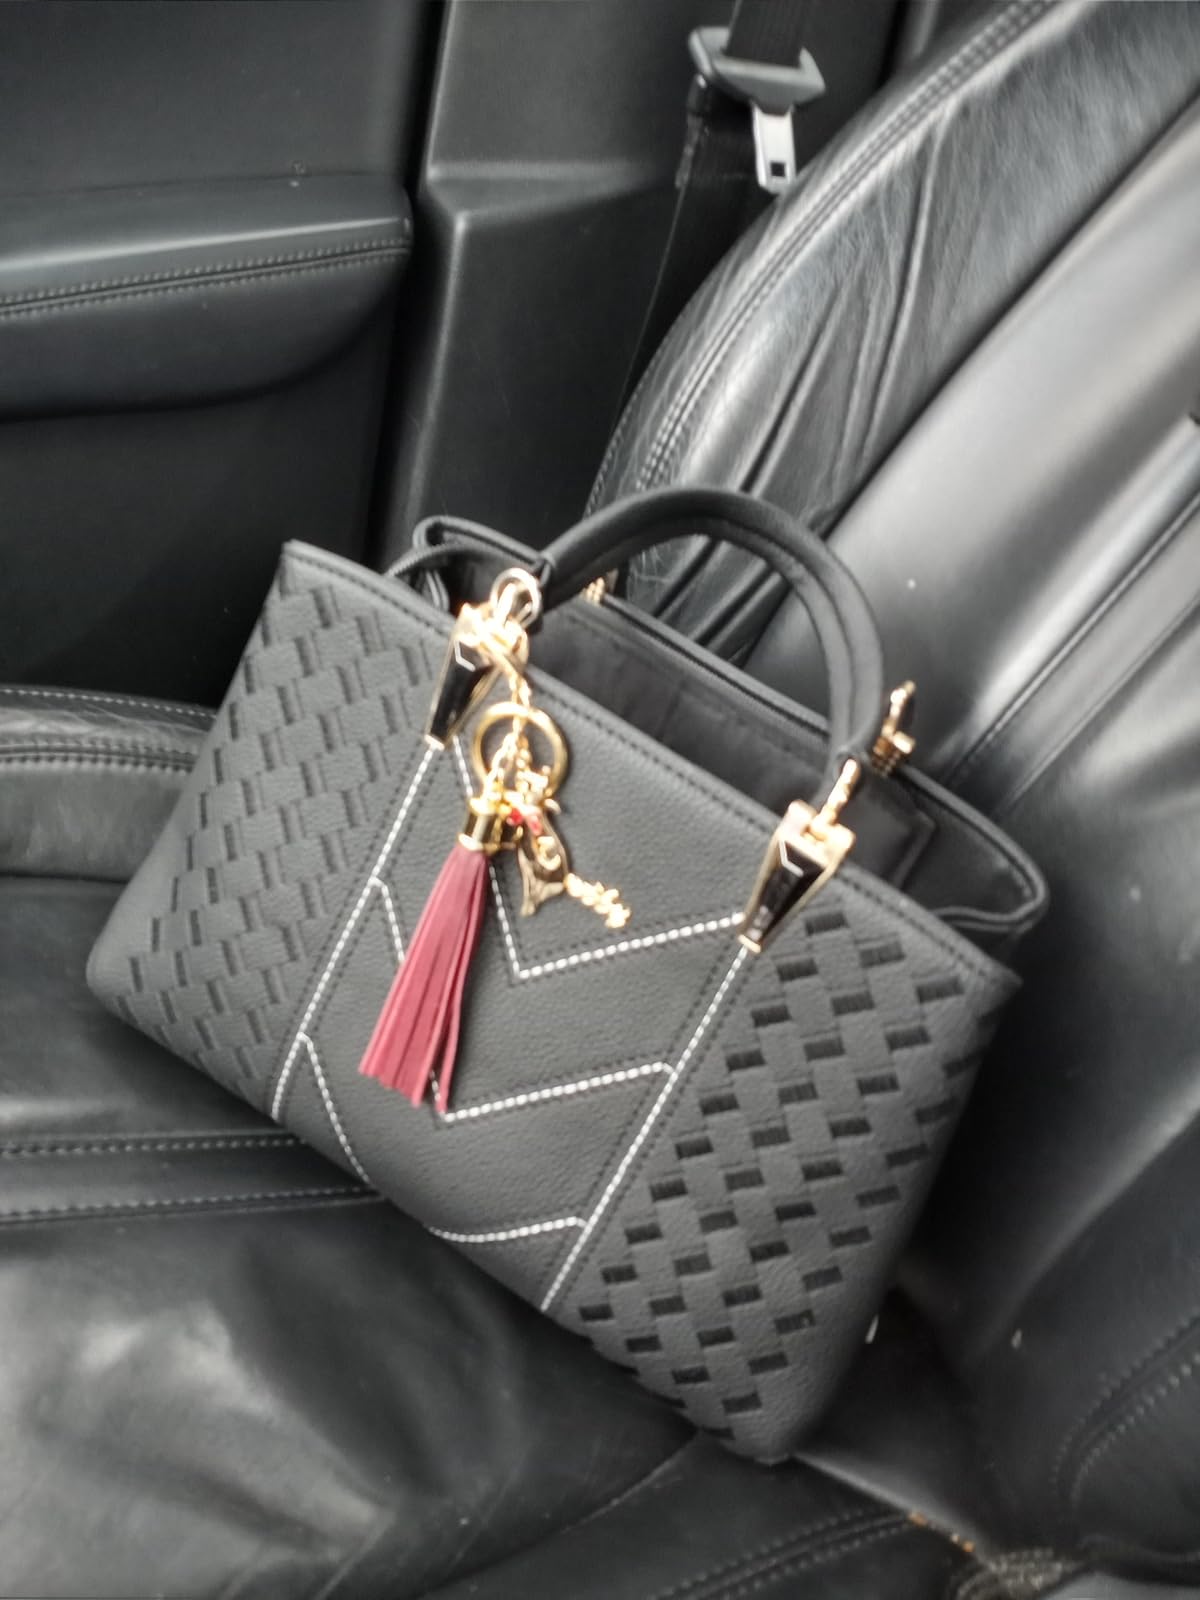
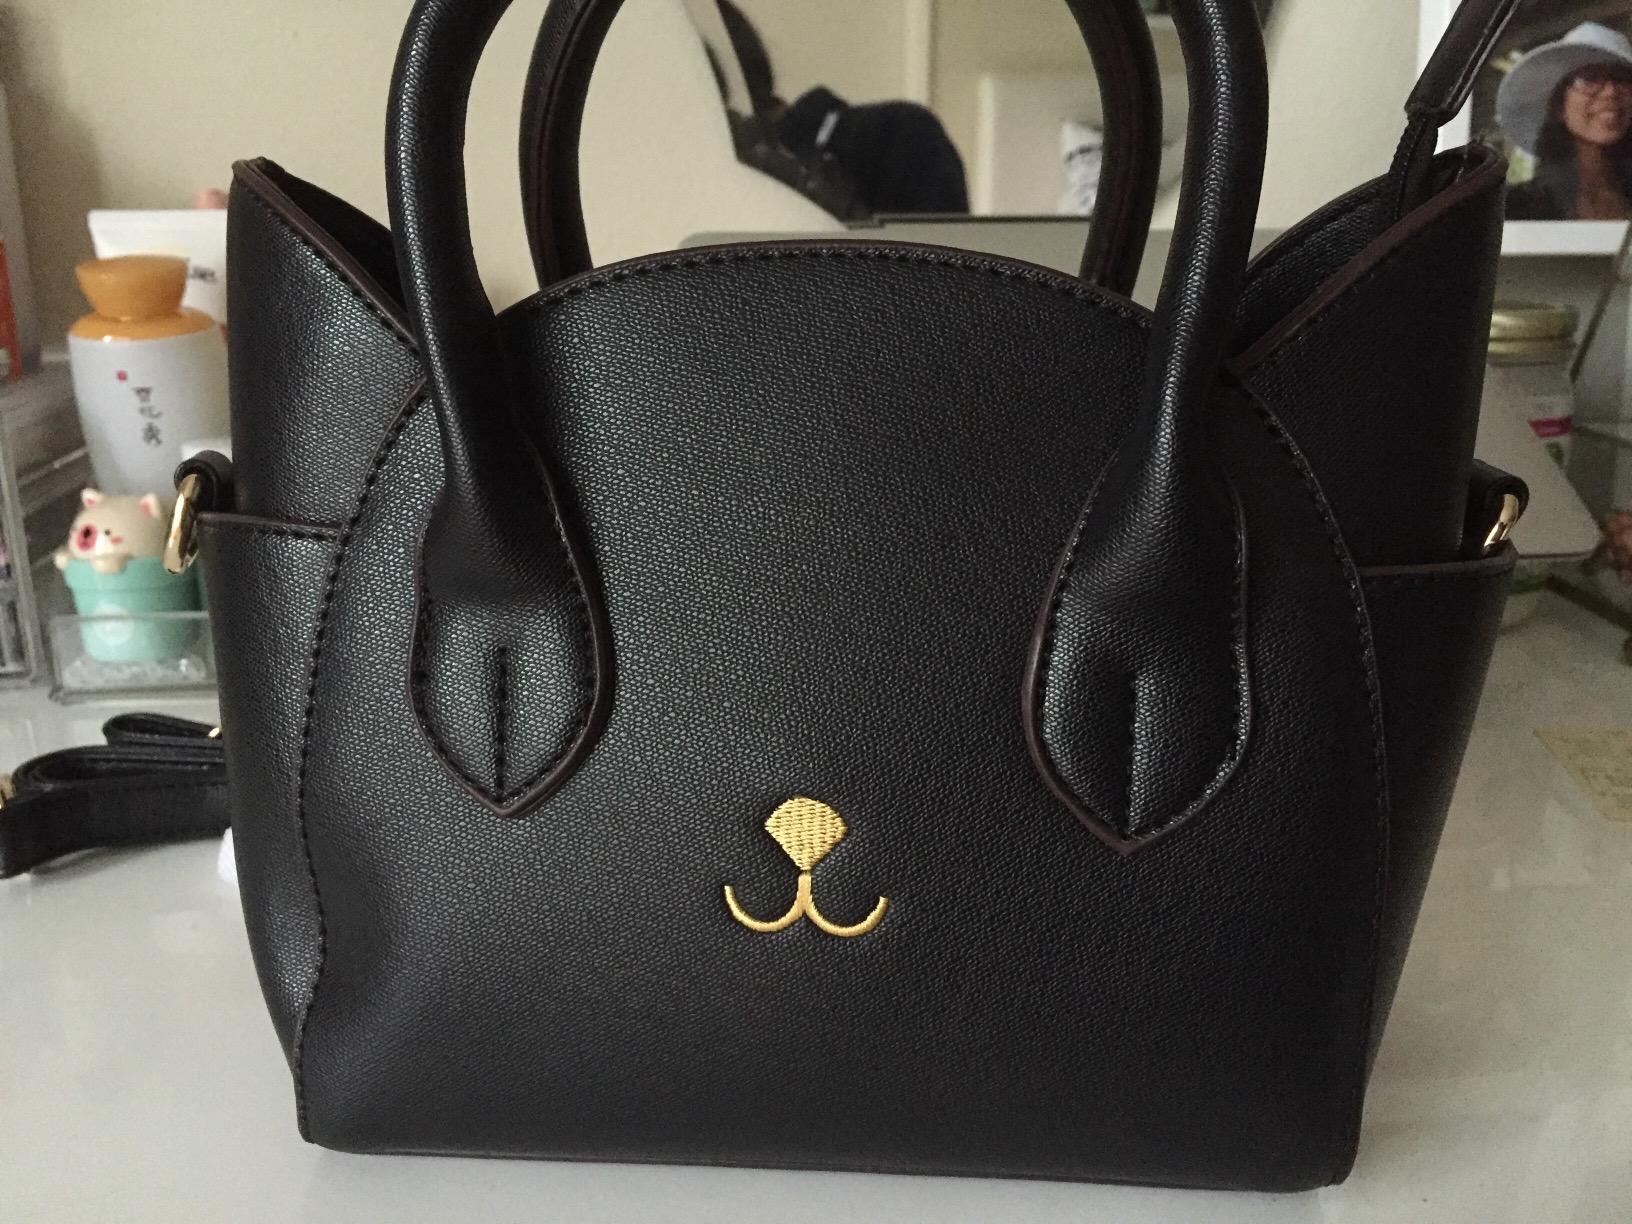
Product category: accessories_handbag
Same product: no